Castle Roogna

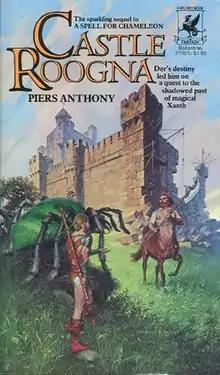
First edition

Castle Roogna is a fantasy novel by British-American writer Piers Anthony, the third book in the Xanth series. The titular castle is also the residence of the present King of Xanth, within the narrative.